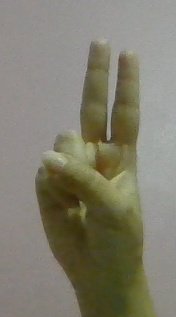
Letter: taa